Languages of Ghana

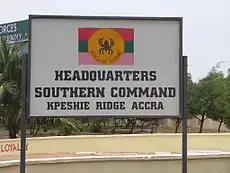
A government sign in English in Accra

Ghana is a multilingual country in which about eighty languages are spoken. Of these, English, which was inherited from the colonial era, is the official language and lingua franca. Of the languages indigenous to Ghana, Akan is the most widely spoken in the south. Dagbani, Dagare, Sisaala, Waale, and Gonja are among the most widely spoken in the northern part of the country.